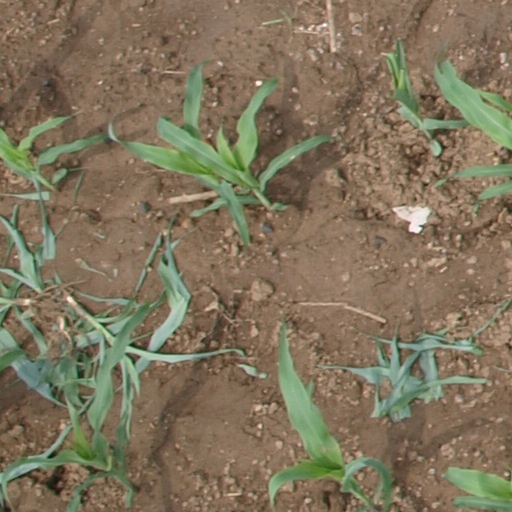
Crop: maize; corn